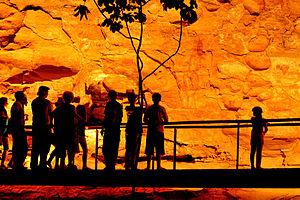
Le parc national de la Serra da Capivara est un parc national du Brésil située au Piauí. Le parc a été déclaré au patrimoine mondial en 1991.